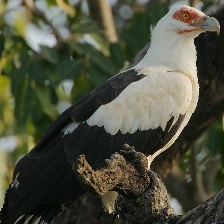
Species: PALM NUT VULTURE
Scientific name: GYPOHIERAX ANGOLENSIS
ImageNet parent category: vulture